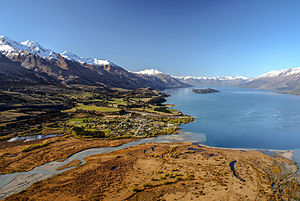
Glenorchy (New Zealand)
Udsigt over Glenorchy ved Lake Wakatipu.
Glenorchy er en lille by i Otago regionen på Sydøen i New Zealand. Den ligger ved udløbet af Dart River, ved den nordlige bred af Lake Wakatipu, 47 kilometer nordvest for Queenstown.